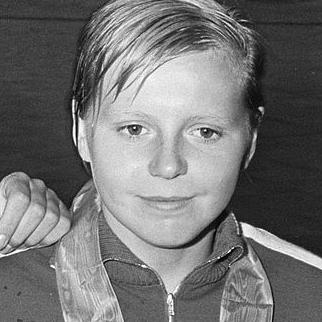
Age: 16